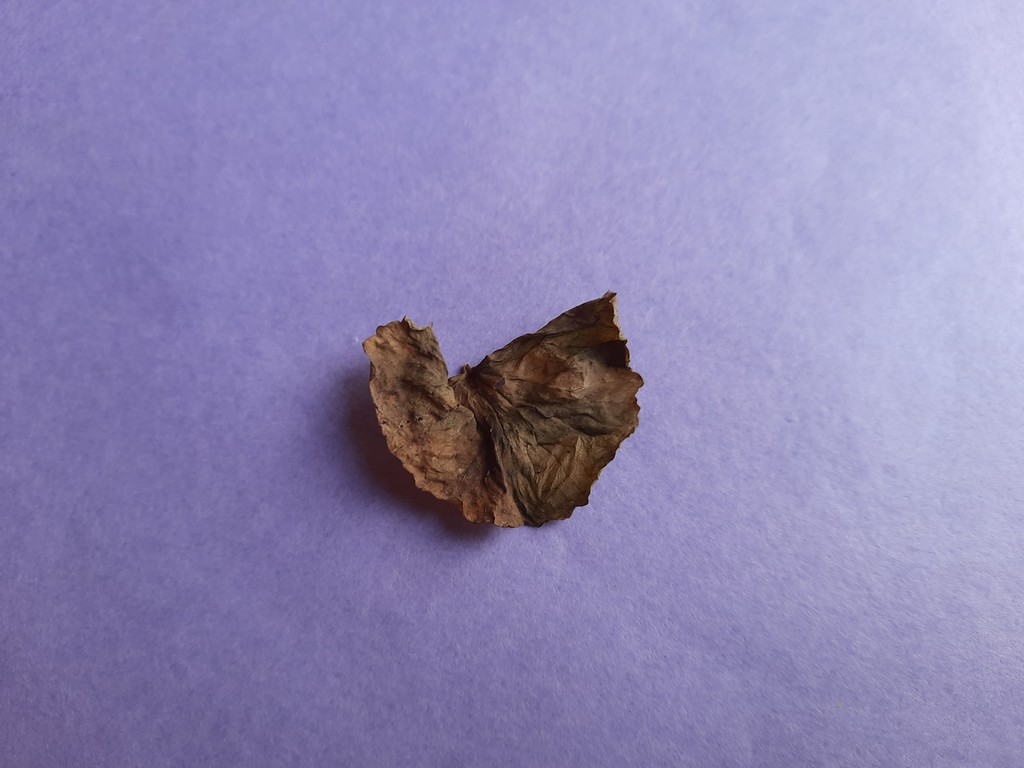
Label: Dried